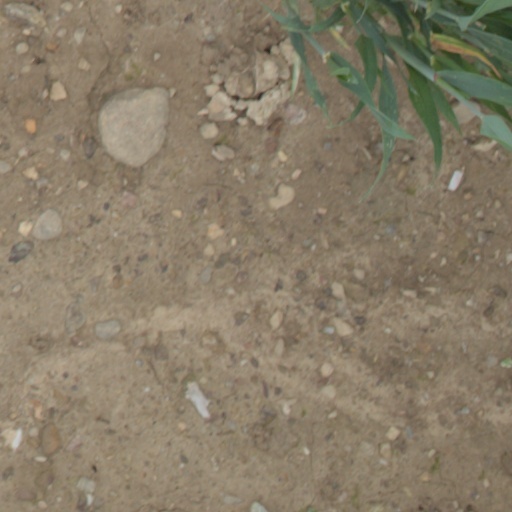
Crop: wheat